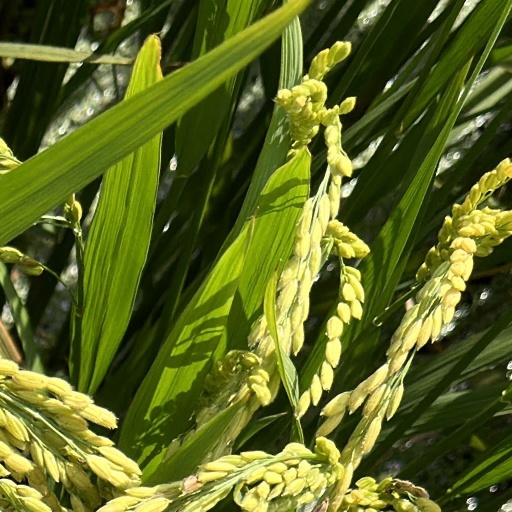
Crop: rice